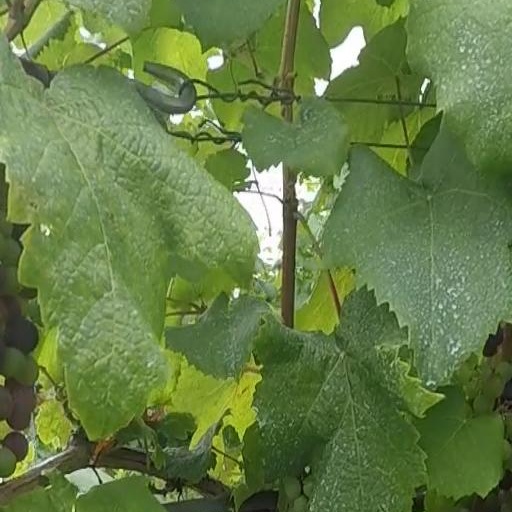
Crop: grape